Binoculars

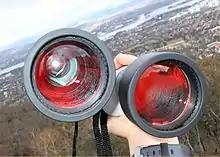
Binoculars with red-colored multicoatings. Sometimes they are fraudulently advertised as "infrared" binoculars.

Because a typical binocular has 6 to 10 optical elements with special characteristics and up to 20 atmosphere-to-glass surfaces, binocular manufacturers use different types of optical coatings for technical reasons and to improve the image they produce.